Young Man of Arévalo

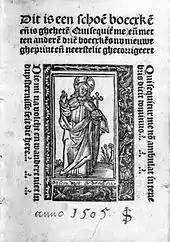
"The Imitation of Christ" included passages that were likely adopted in the Young Man's "Tafsira".

He wrote at least three extant works, the "Brief compendium of our sacred law and sunna" (c. 1533), the "Tafsira" (c. 1533), and the "Summary of the Account and Spiritual Exercise" (c. shortly before 1550), all written in Spanish with Arabic script ("aljamiado"), and primarily about religious topics. In addition to the religious content, the works included accounts of his travels, his meetings with other clandestine Muslims, and descriptions of their religious practices and discussions. These accounts and reminiscences provide historians with information about the crypto-Muslim community in fifteenth-century Spain and their practices.